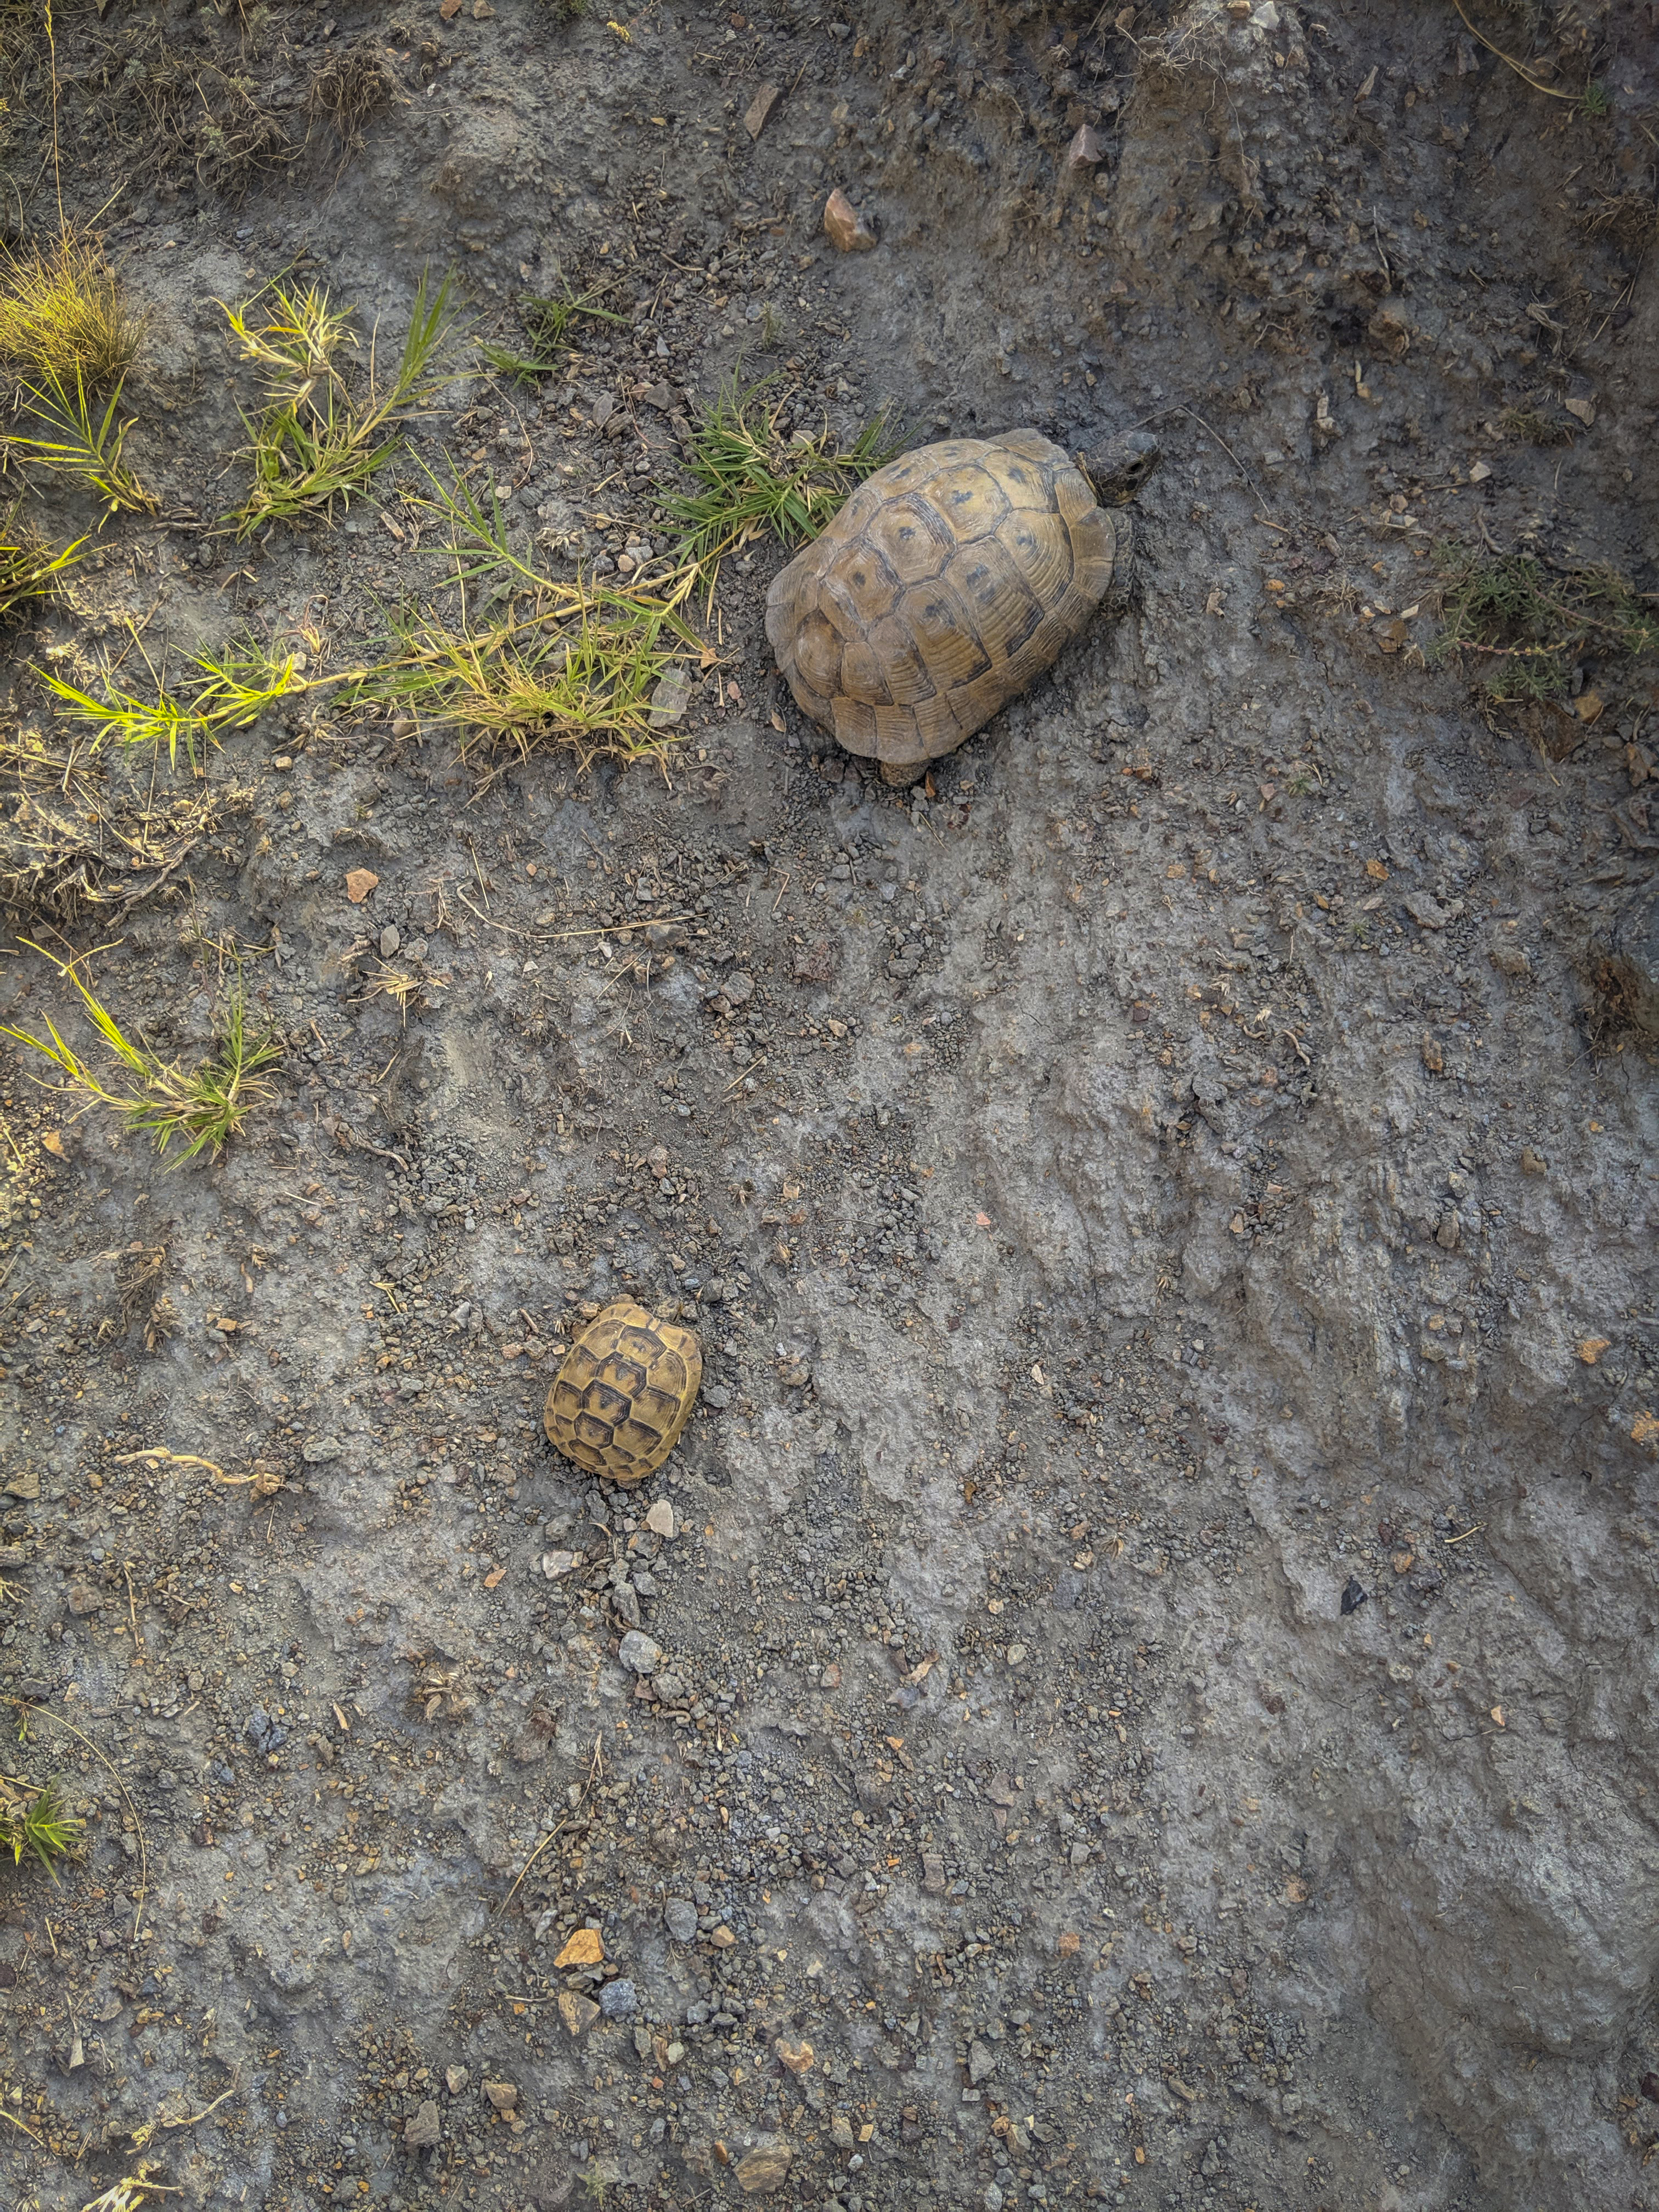
turtle, rock, soil, geology, organism, grass, plant, bedrock, road surface